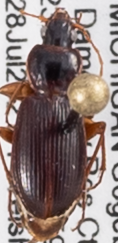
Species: Synuchus impunctatus
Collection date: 2021-07-28
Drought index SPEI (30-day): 0.046
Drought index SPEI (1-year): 0.398
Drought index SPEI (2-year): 1.28